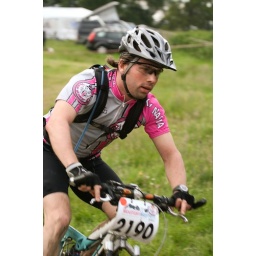
Ad in the &amp;quot;zone&amp;quot; about to cross the Buff bridge